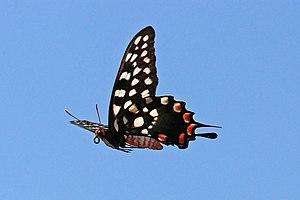
Pharmacophagus antenor est une espèce de lépidoptères, endémique de Madagascar, appartenant à la famille des Papilionidae. Elle est l'unique représentante du genre monotypique Pharmacophagus.